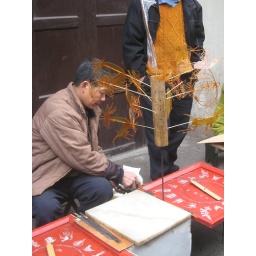
Blowing animals out of sugar in the market at Ci Qi Kou - Chongqing, China